Battle of the Standard

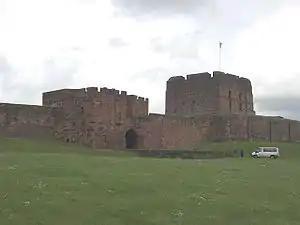
Carlisle Castle was rebuilt by King David, and became one of his chief residences.

Archbishop Thurstan of York (who, as will presently appear, greatly exerted himself in this emergency), William of Aumale, Walter de Gant, Robert de Brus, Roger de Mowbray, Walter Espec, Ilbert de Lacy, William de Percy, Richard de Courcy, William Fossard, Robert de Stuteville